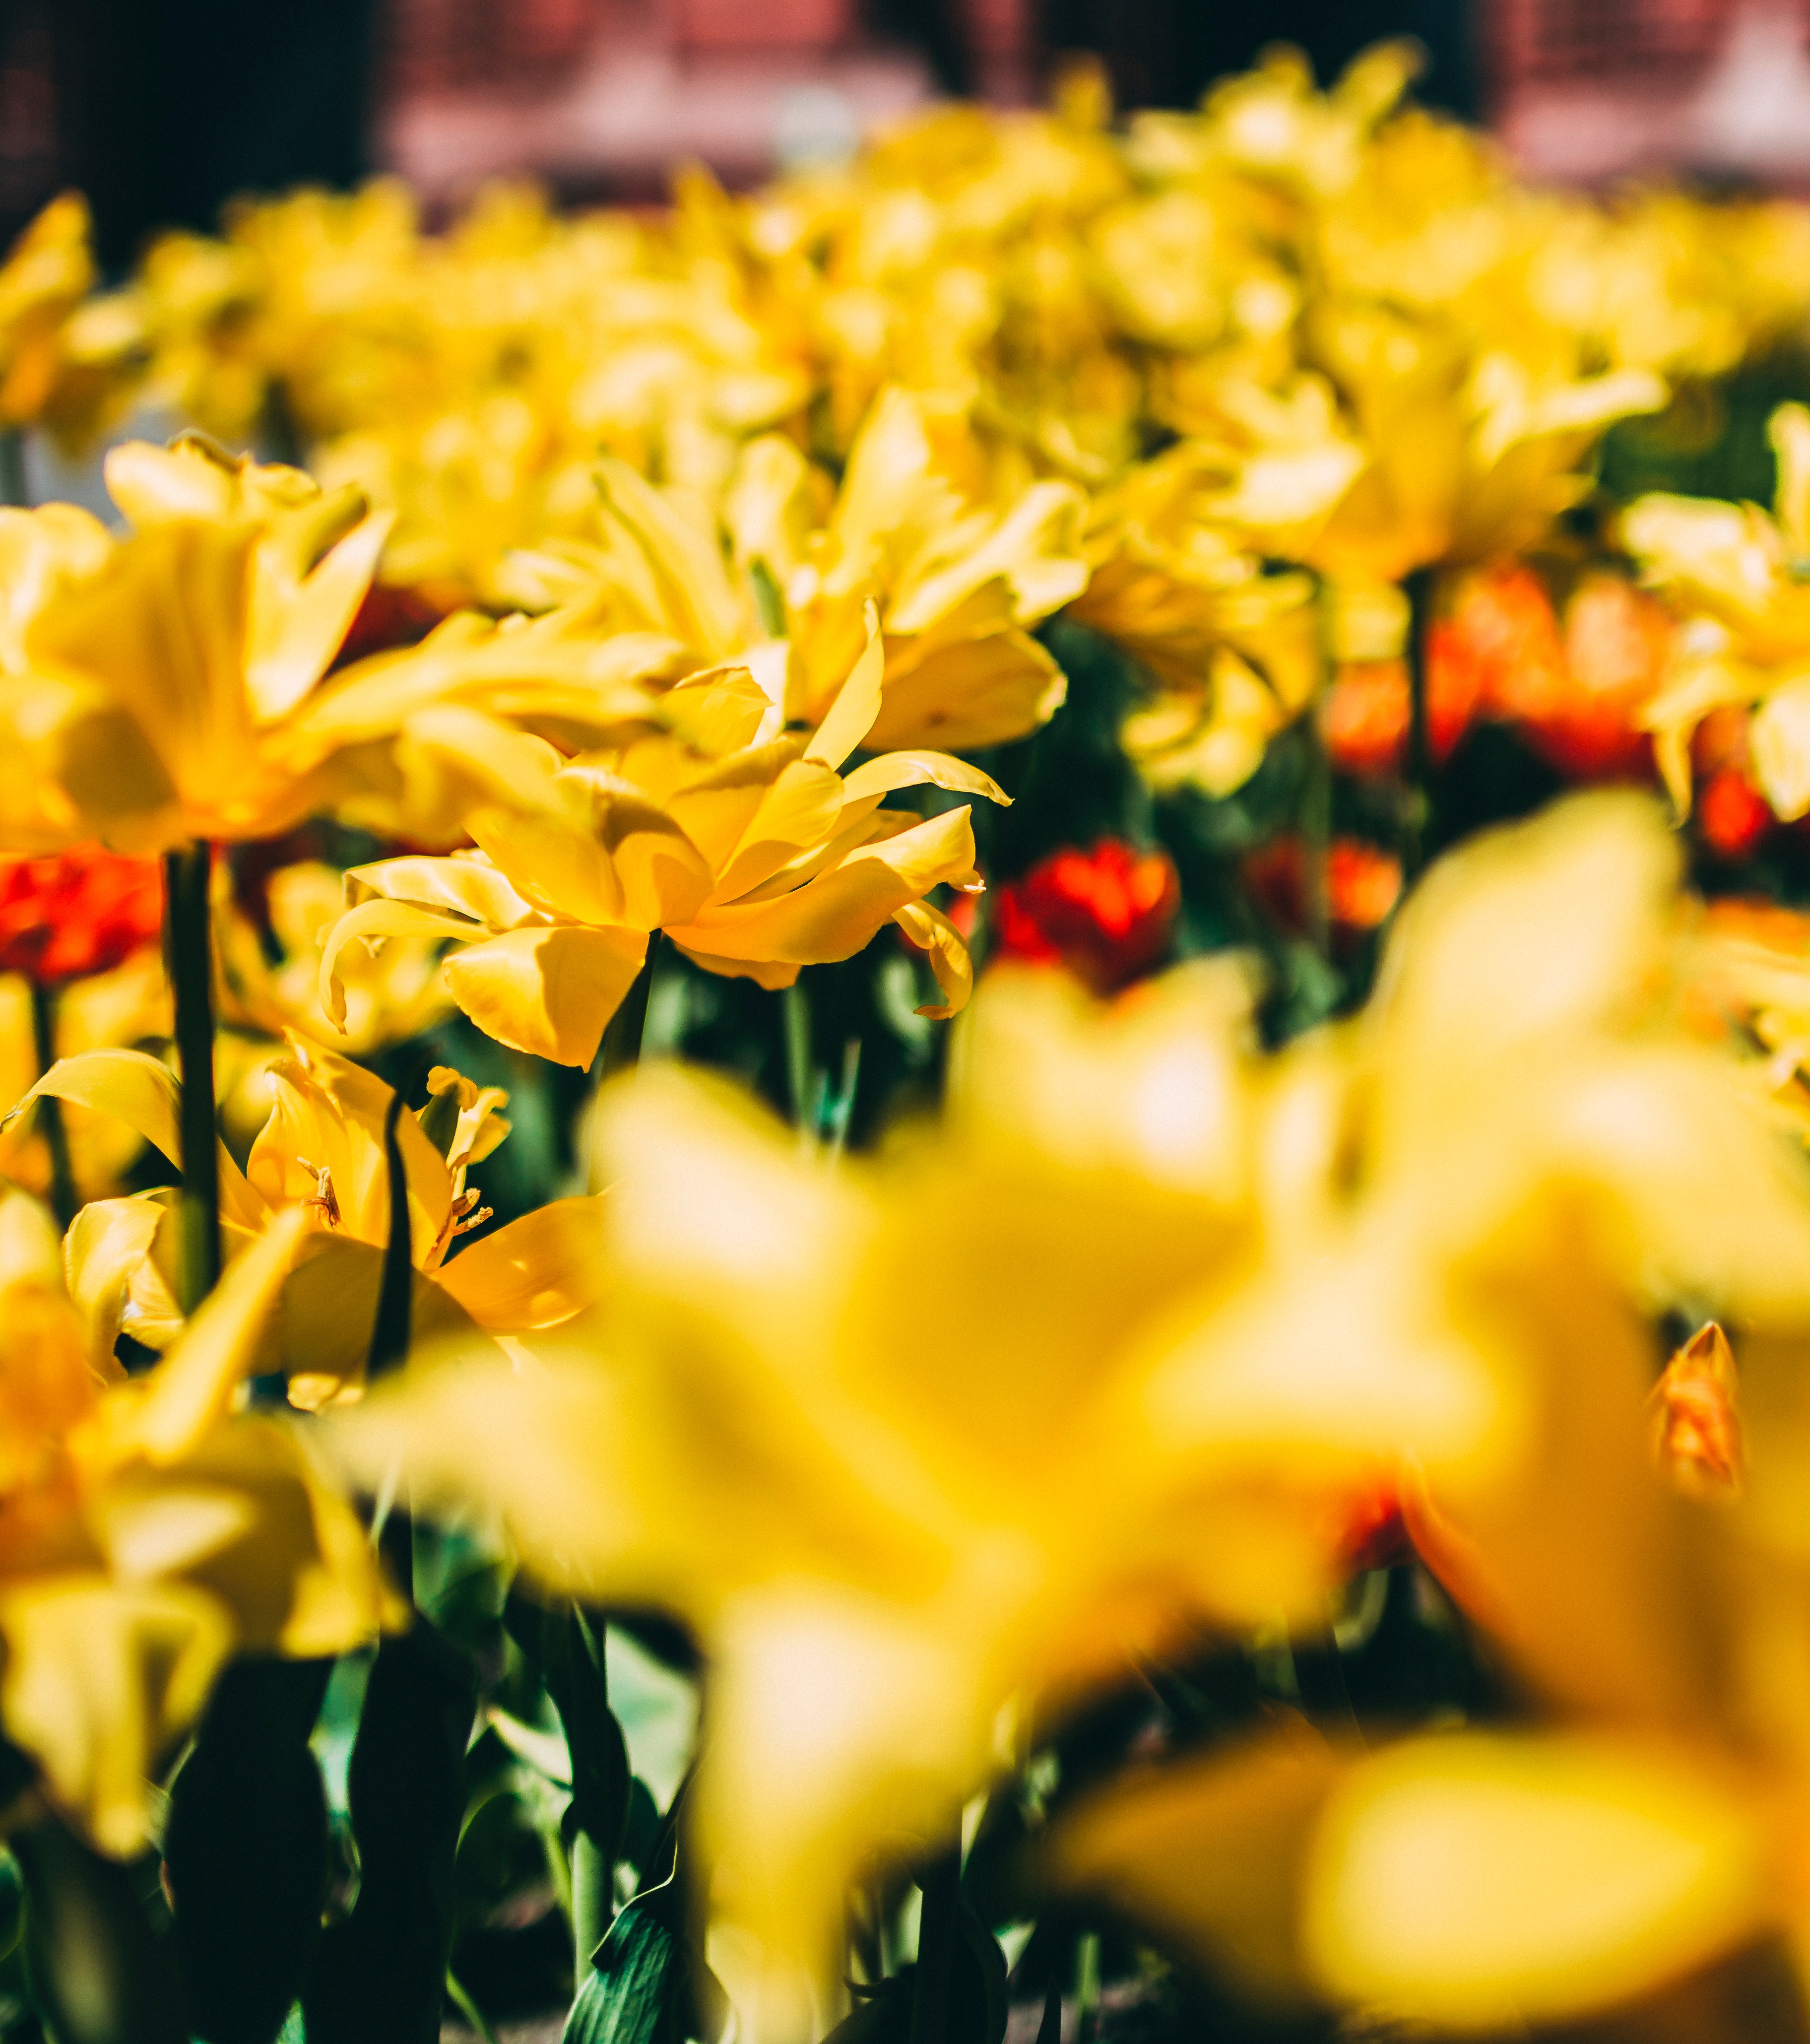
flower, yellow, plant, petal, spring, flowering plant, daylily, annual plant, plant stem, perennial plant